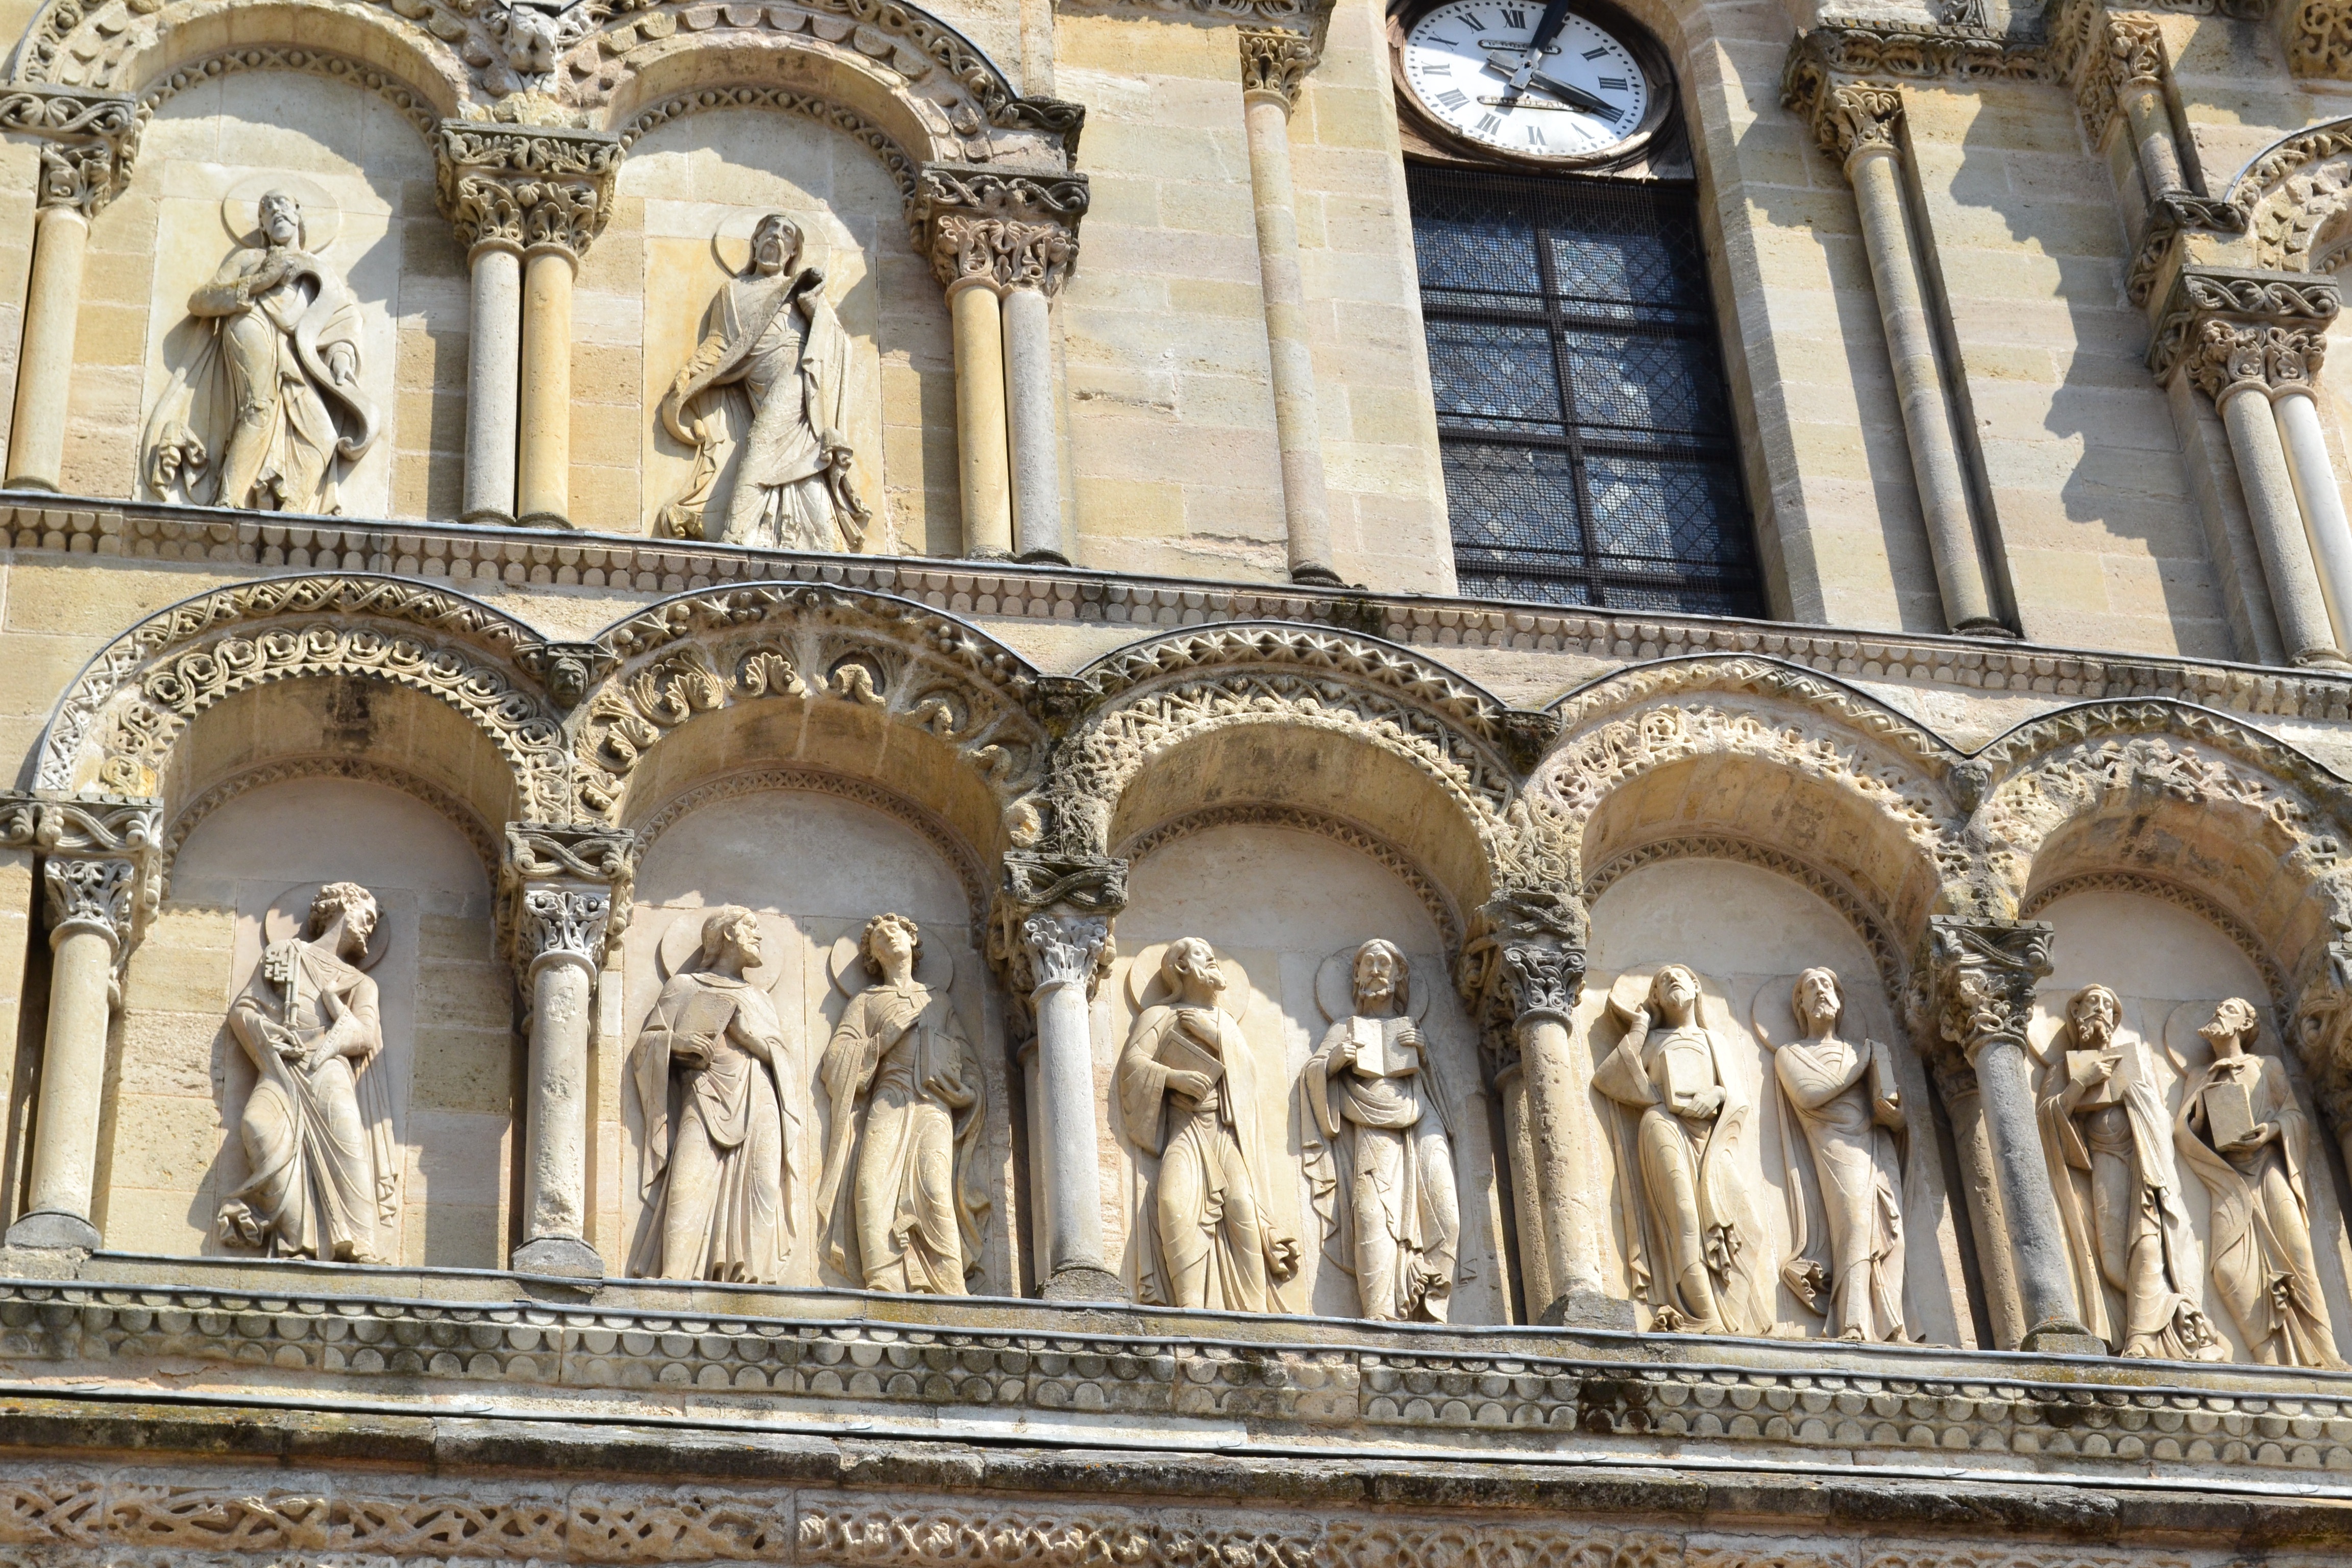
architecture, clock, building, palace, monument, france, statue, arch, landmark, facade, church, cathedral, gothic, place of worship, bible, king, monastery, bordeaux, gironde, synagogue, history, arc, vault, basilica, aquitaine, middle ages, stone church, ancient history